Carol Cooke

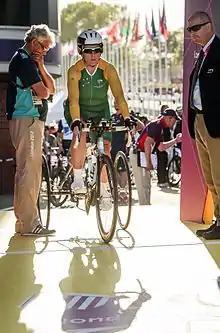
Cooke at the 2012 London Paralympics

Cooke is a keen swimmer, and was hoping to make the Canadian team for the 1980 Moscow Olympics, but she did not compete because Canada joined the boycott of the games. She then took up triathlon, coming fifth in her first competition, the 1985 World Police and Fire Games. She participated in several masters' tournaments in swimming, winning five medals (four gold and a silver) in the Athletes With Disability Division at the 2005 World Masters Games. In 2006, at the age of 44, she qualified for the Telstra Commonwealth Games Swimming Trials; she reached the finals of the 50m breaststroke multi-disability event.